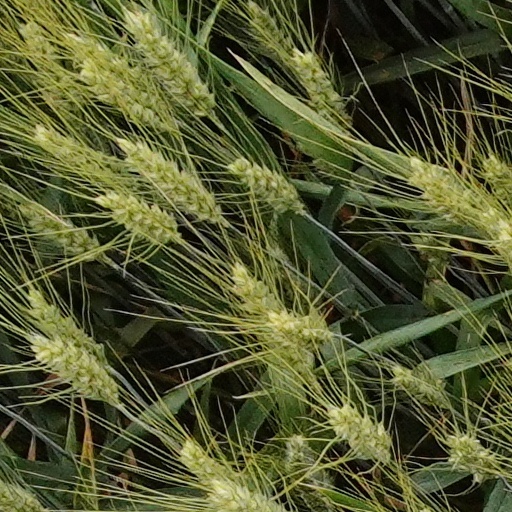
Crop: wheat